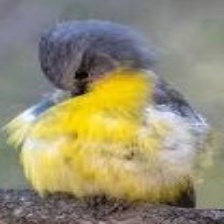
Species: EASTERN YELLOW ROBIN
Scientific name: EOPSALTRIA AUSTRALIS
ImageNet parent category: robin